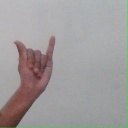
अक्षर: य